San Luis Valley

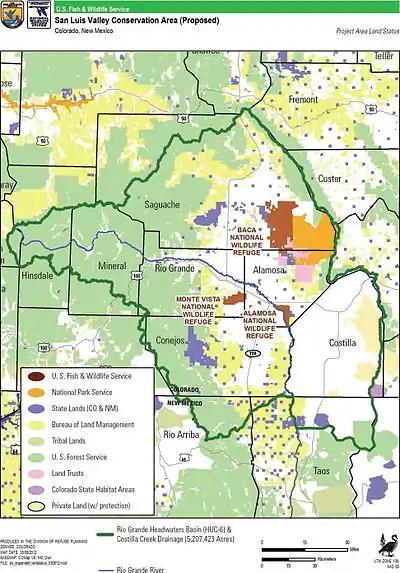
Map of the proposed San Luis Valley Conservation Area showing federal, state, and protected land use

About 50% of the in the San Luis Valley is privately owned. Much of the land in the south part of the Valley, in Conejos and Costilla counties, was originally part of large Mexican land grants and is private land.